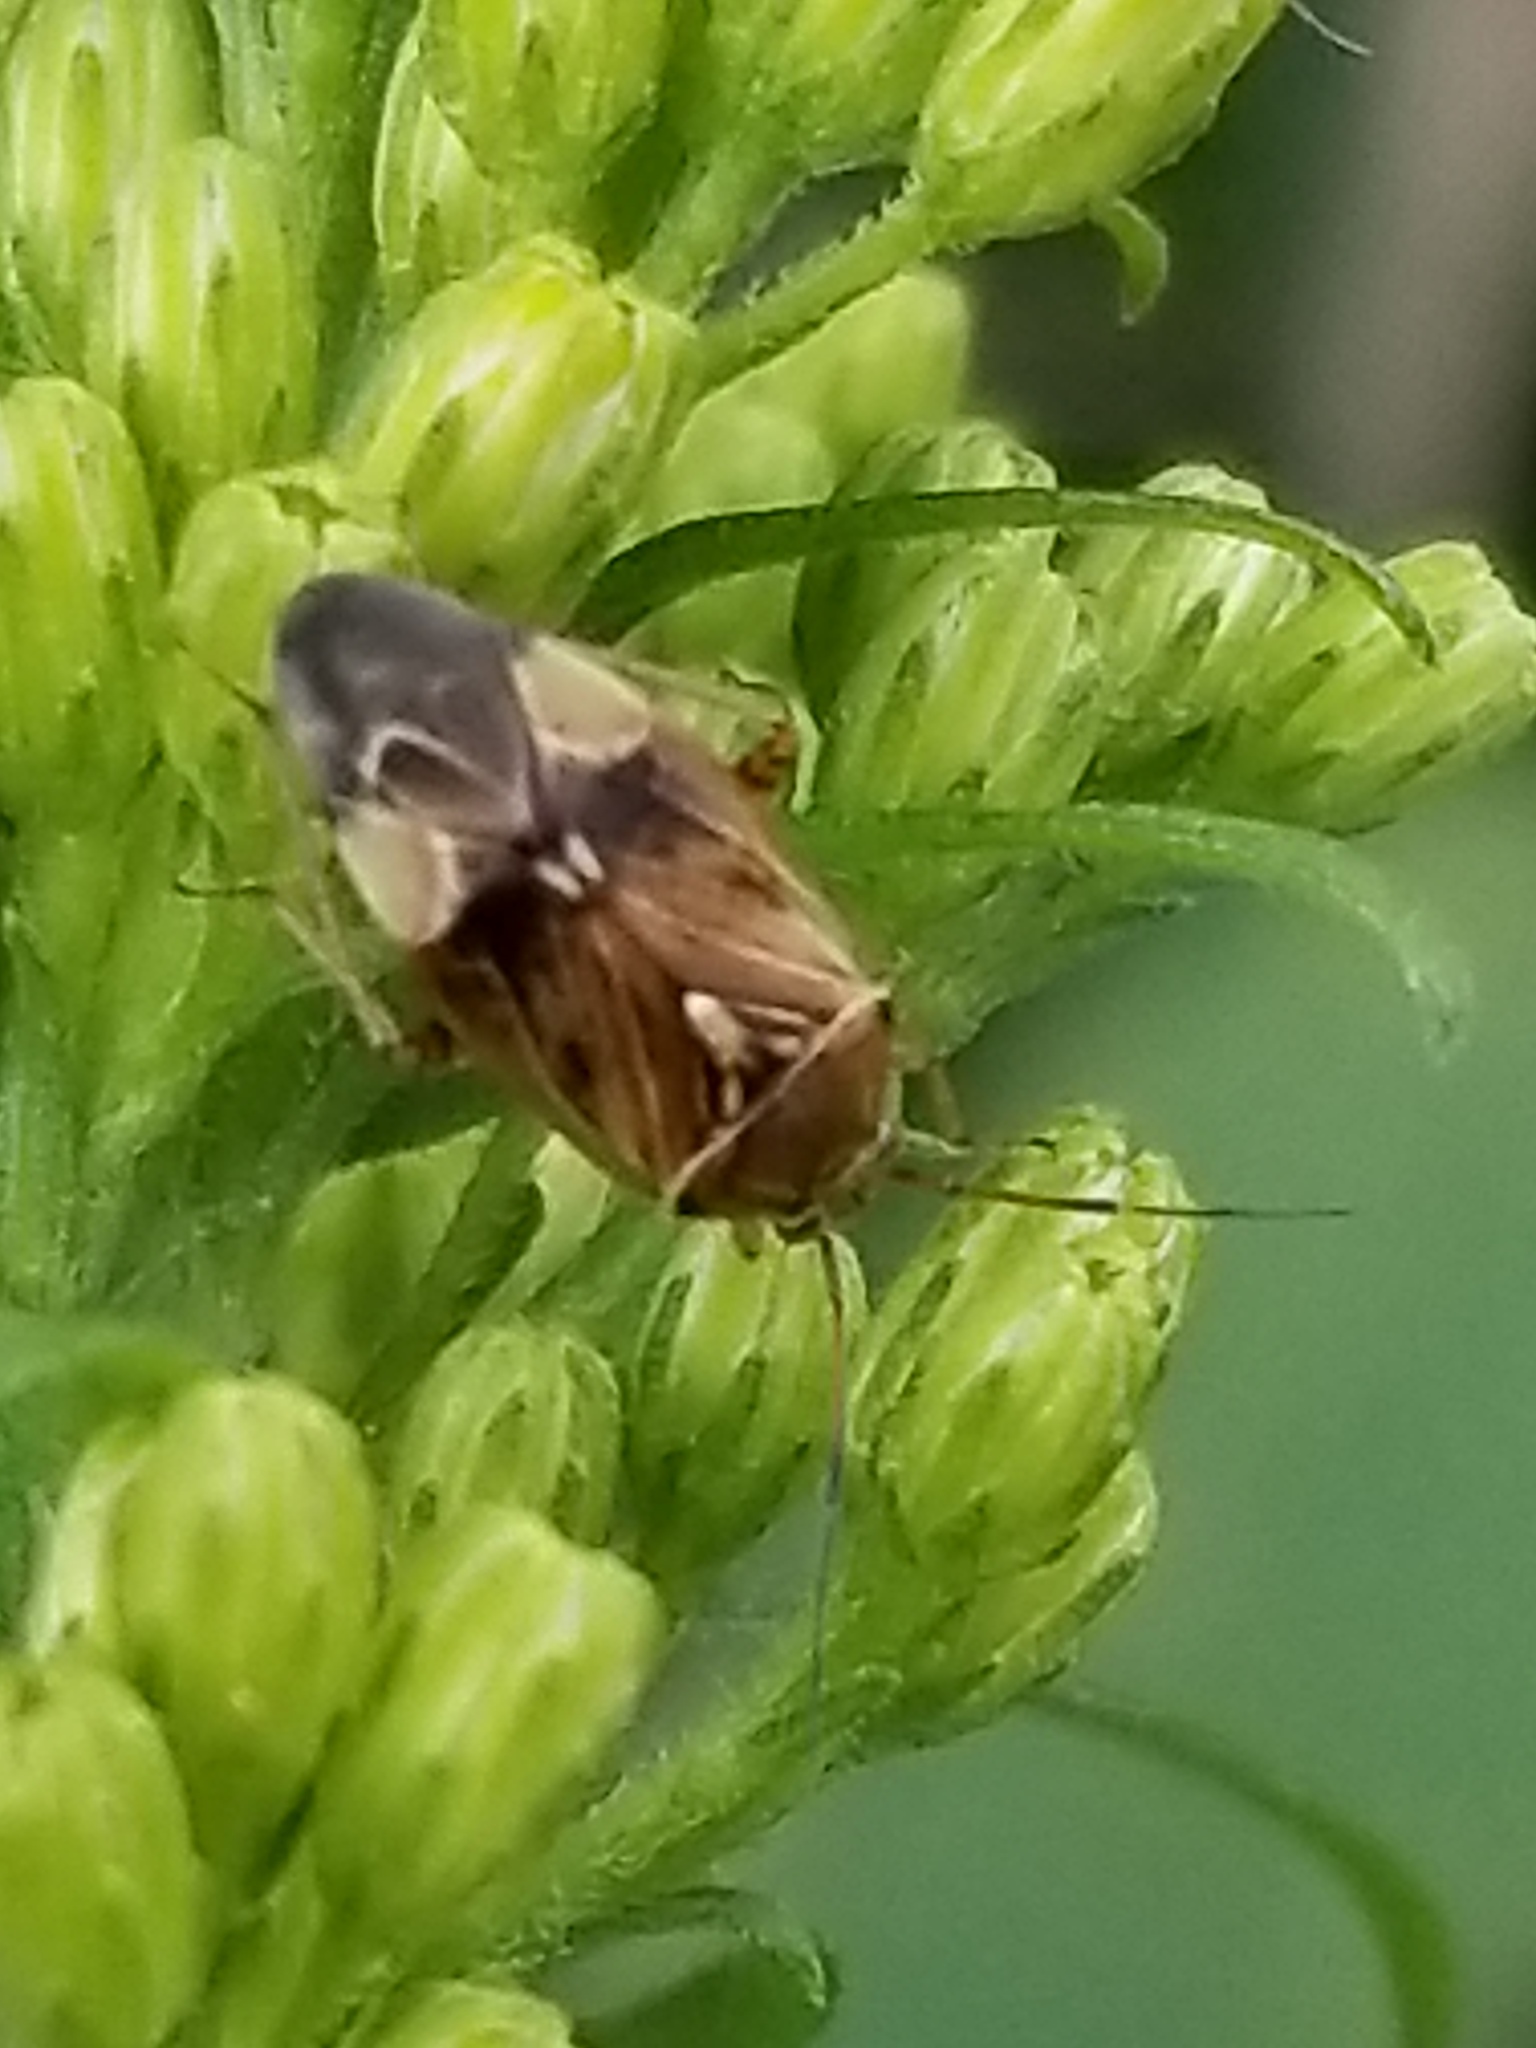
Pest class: lygus_bug